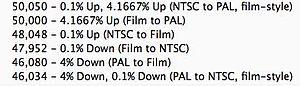
pull up &amp
Le télécinéma est le nom donné aux différentes techniques optiques et électroniques qui permettent de convertir un film de cinéma tourné sur pellicule argentique en source vidéo. Par extension, le terme désigne le traitement permettant d'adapter une séquence de film au format numérique choisi. Ce traitement est basé sur l'addition de trames complémentaires sur l'image fixe, procédé qui permet de transférer tout film argentique, quelle que soit sa vitesse de projection, vers un support numérique.